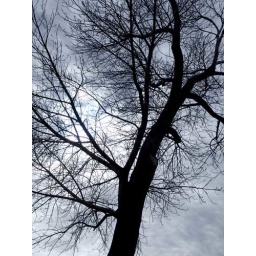
This tree was amazingly beautiful against the cloudy sky with just a peak of sun.